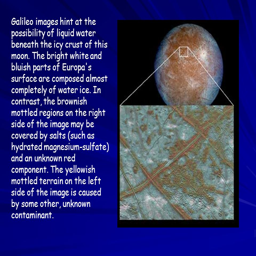
images hint at the possibility of liquid water beneath the icy crust of this moon .